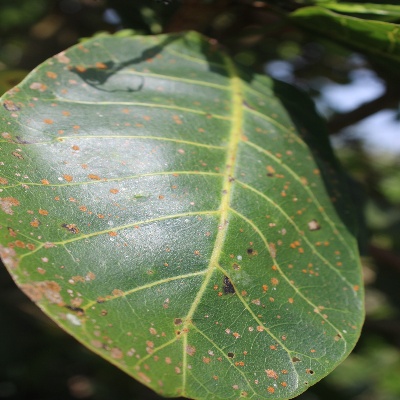
Crop: Cashew
Condition: red rust